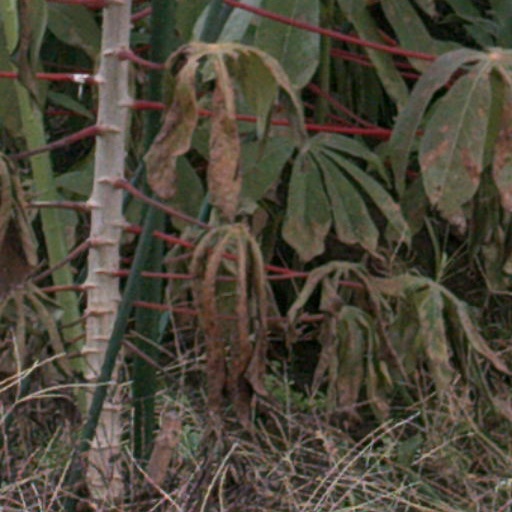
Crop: cassava